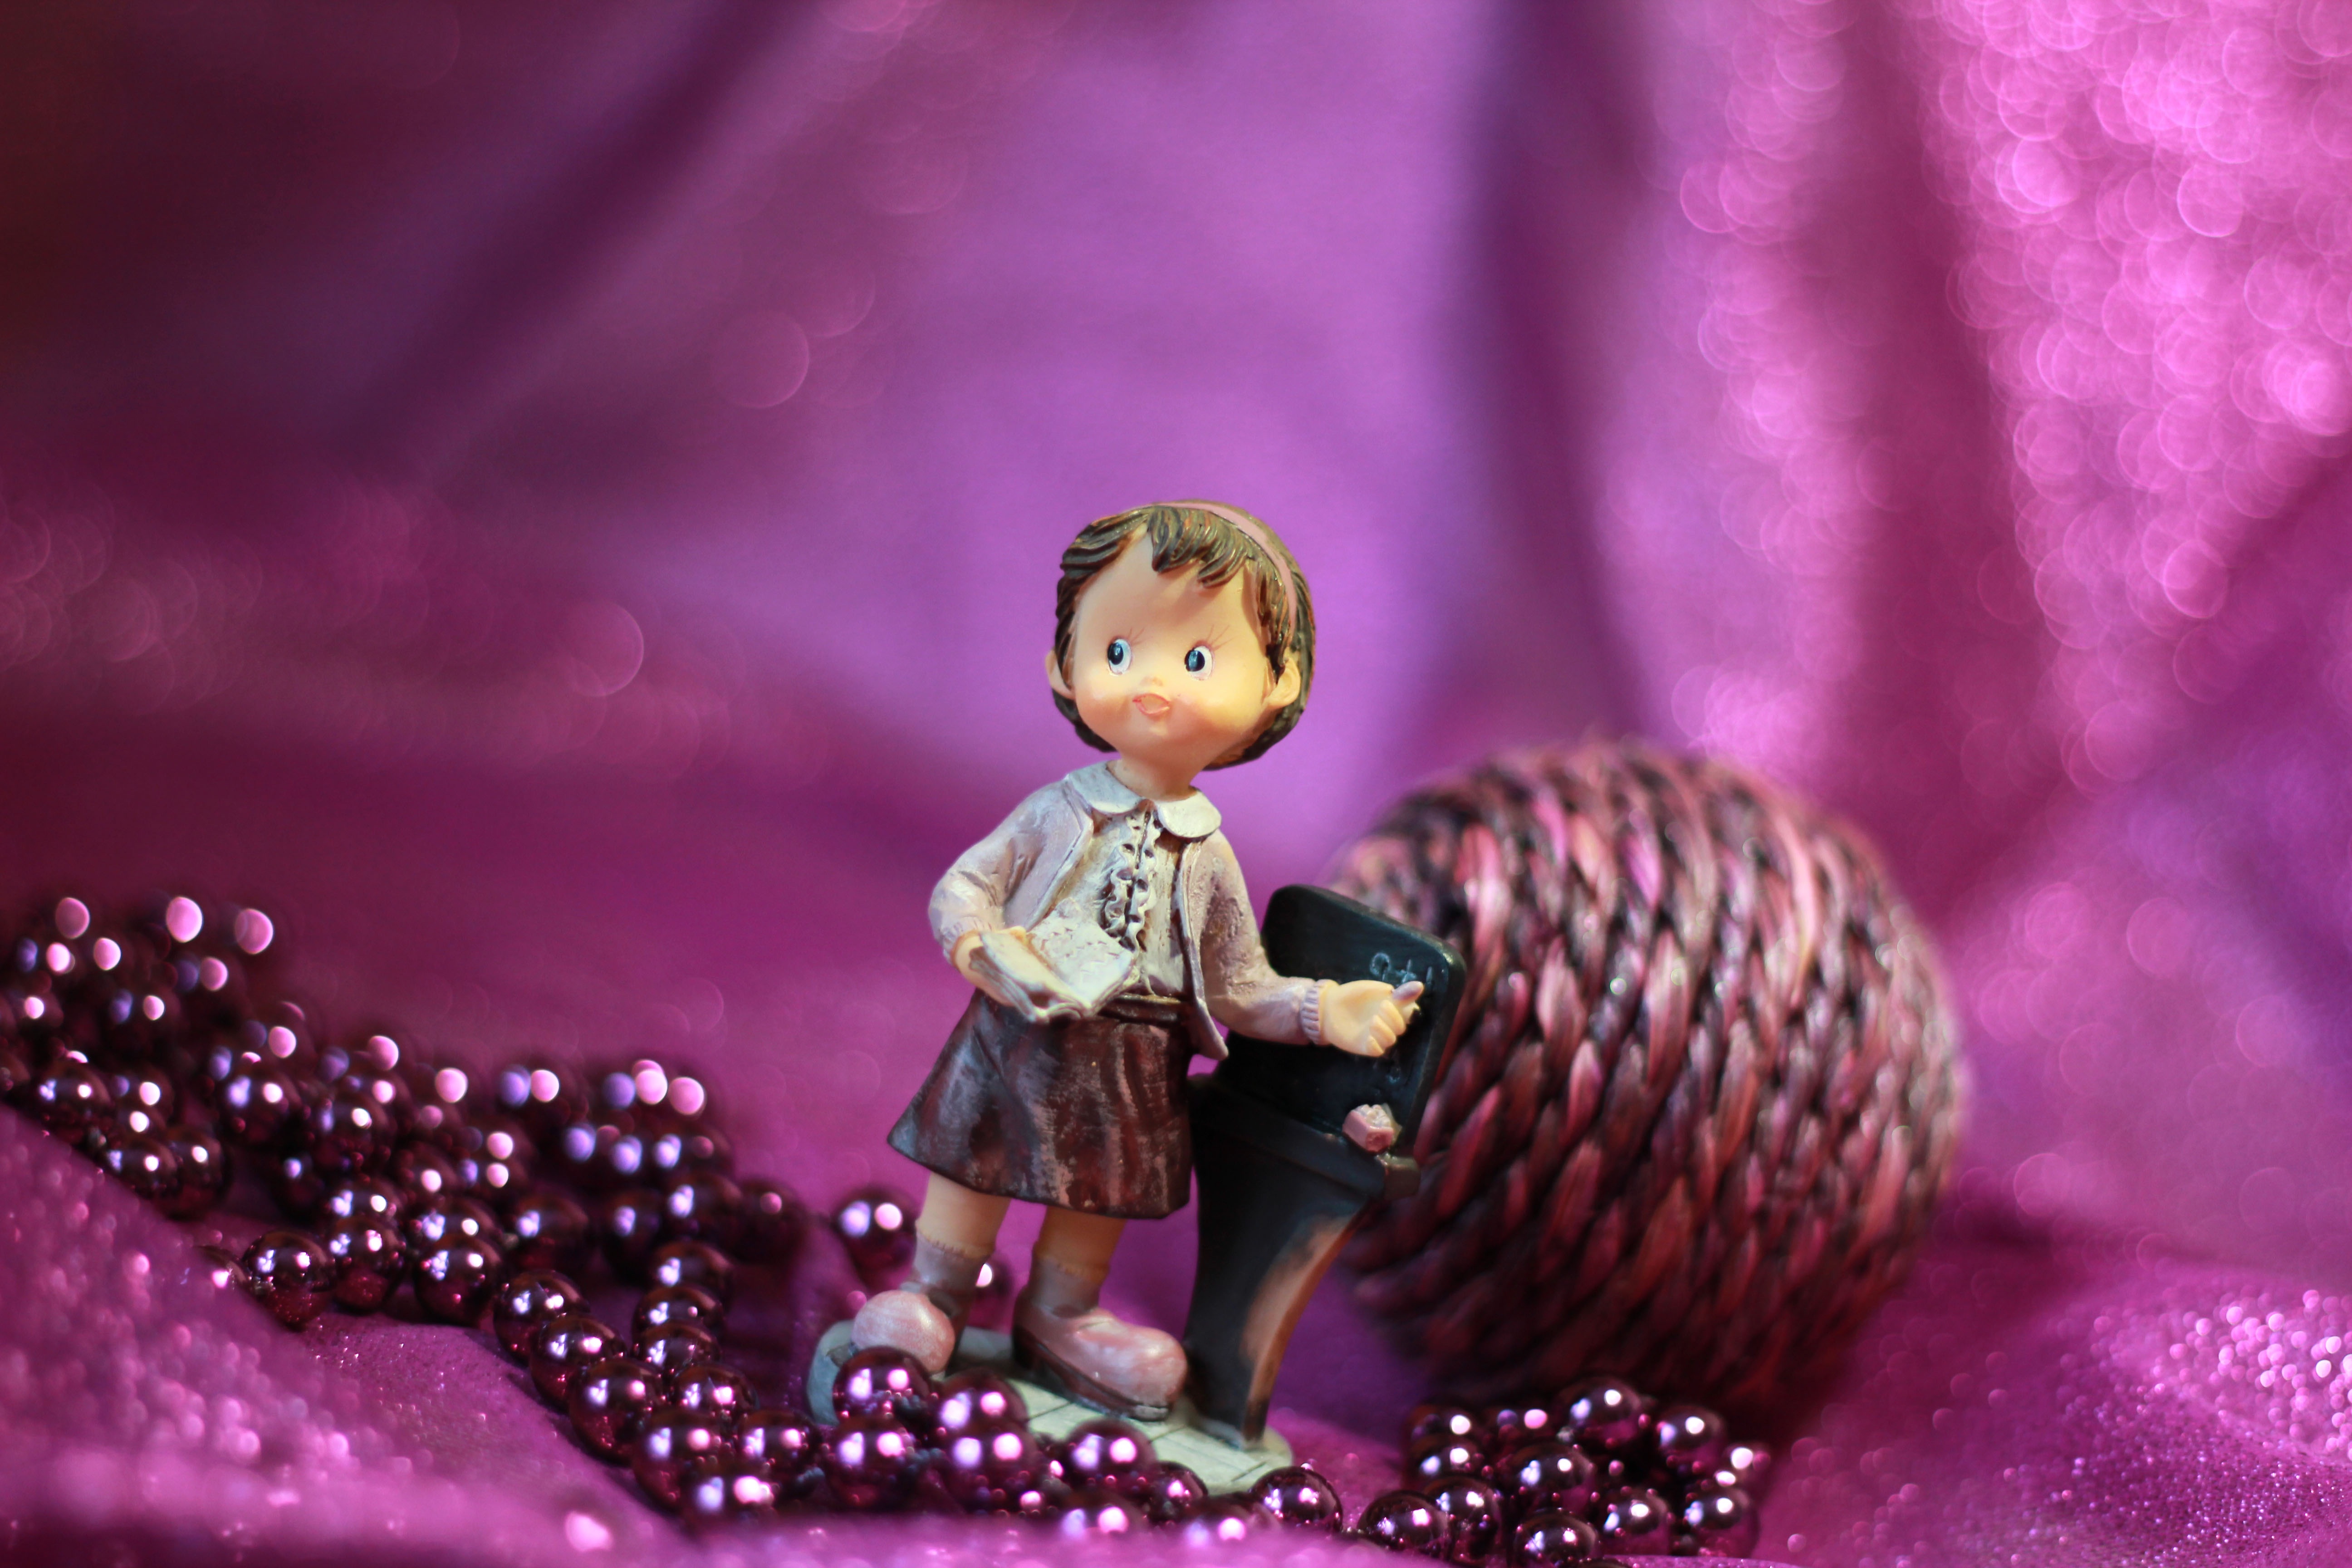
girl, flower, purple, pink, toy, jewelry, study, fuchsia, anime, fairy, screenshot, macro photography, new year's eve, chaplet, computer wallpaper